Lead poisoning

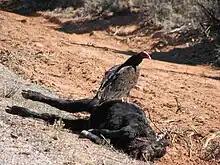
A large tan bird of prey with dark brown neck feathers and a bare red head sits on a dead cow in a desert with dead grass and scrub

Lead, one of the leading causes of toxicity in waterfowl, has been known to cause die-offs of wild bird populations. When hunters use lead shot, waterfowl such as ducks can ingest the spent pellets later and be poisoned; predators that eat these birds are also at risk. Lead shot-related waterfowl poisonings were first documented in the US in the 1880s. By 1919, the spent lead pellets from waterfowl hunting was positively identified as the source of waterfowl deaths. Lead shot has been banned for hunting waterfowl in several countries, including the US in 1991 and Canada in 1997. Other threats to wildlife include lead paint, sediment from lead mines and smelters, and lead weights from fishing lines. Lead in some fishing gear has been banned in several countries.